Describe the emotion expressed in this image:  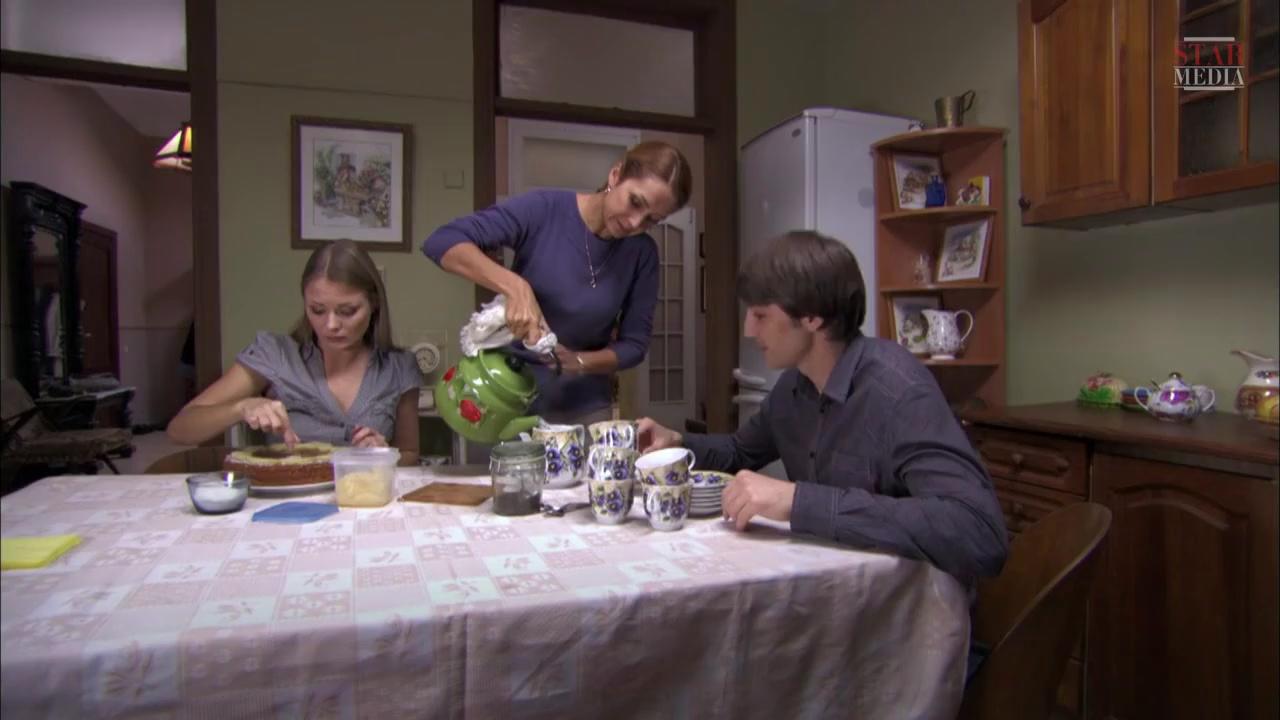
This person displays Fear, valence and arousal with low intensity.